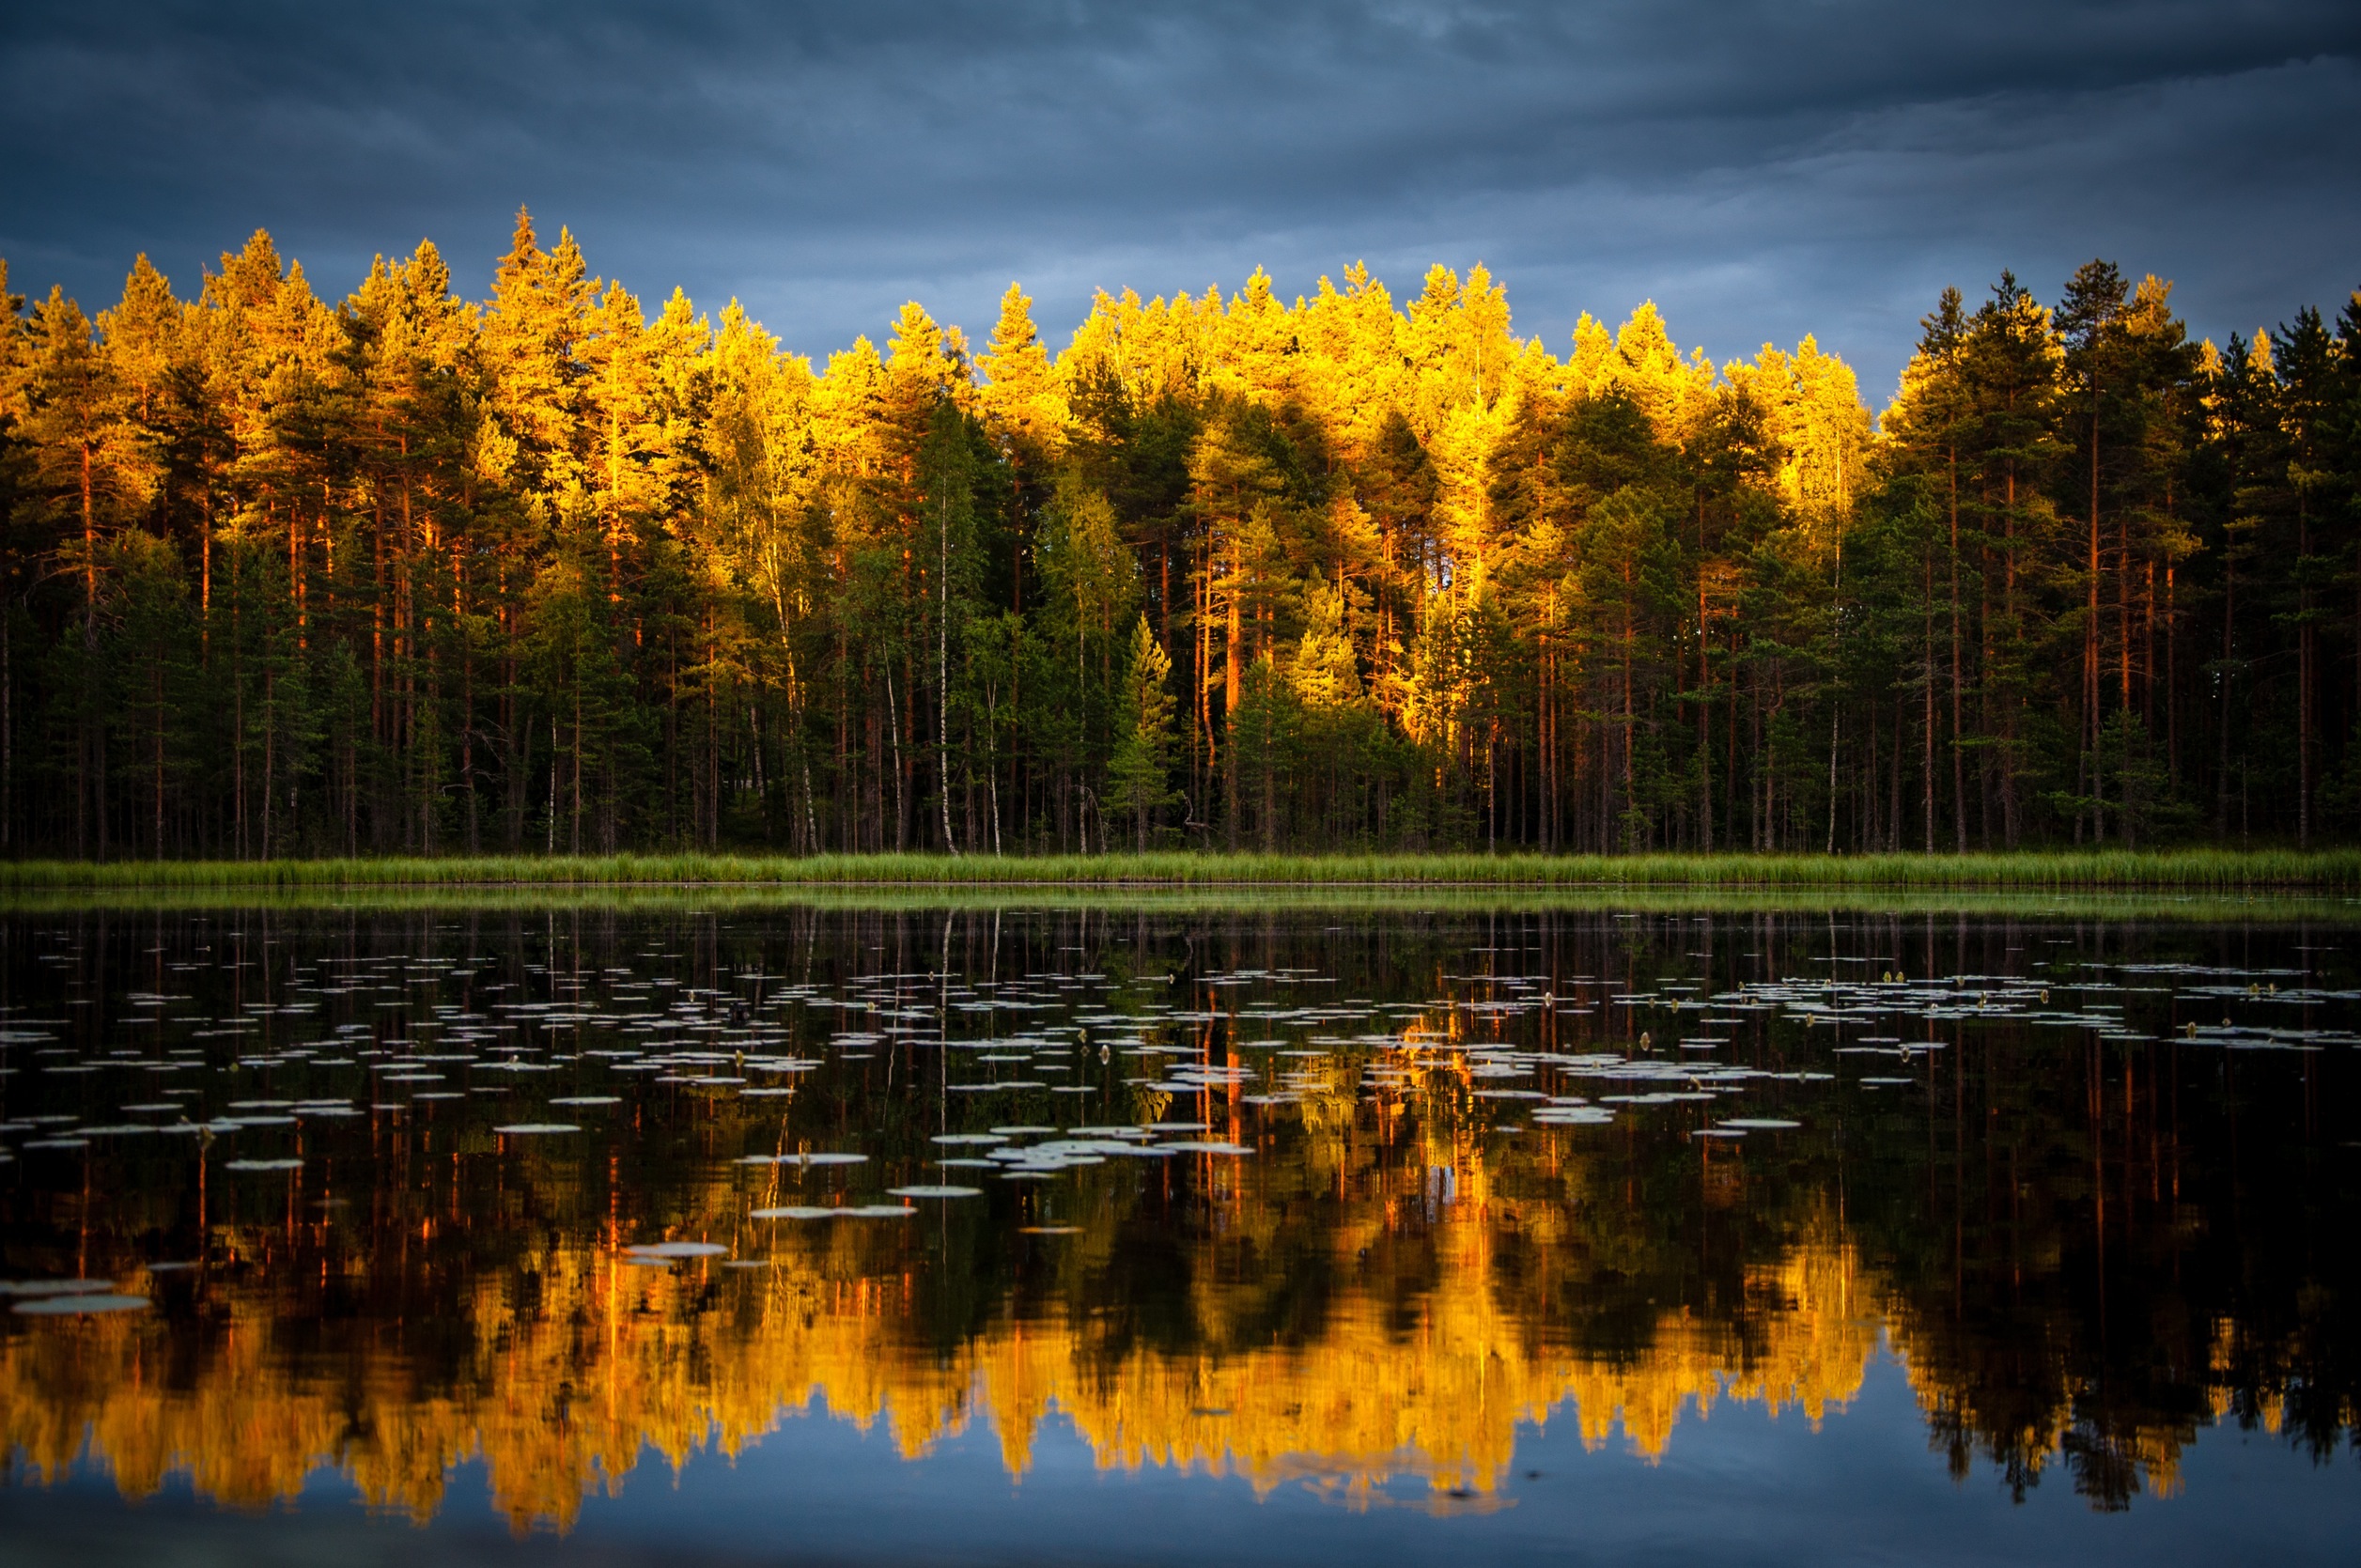
landscape, tree, water, nature, forest, wilderness, sunrise, sunset, sunlight, cloudy, morning, leaf, lake, dawn, dark, dusk, evening, reflection, autumn, season, trees, clouds, wetland, habitat, ecosystem, natural environment, woody plant